Auckland Grammar School

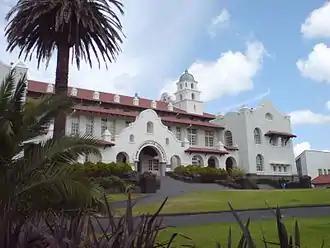
The school is built in Spanish Mission style architecture.

Auckland Grammar School (often simplified to Auckland Grammar, or Grammar), established in 1869, is a state, day and boarding secondary school for boys in Auckland, New Zealand. The school has produced more national rugby team members than any other school in New Zealand, and 26 Rhodes Scholars to Oxford University.